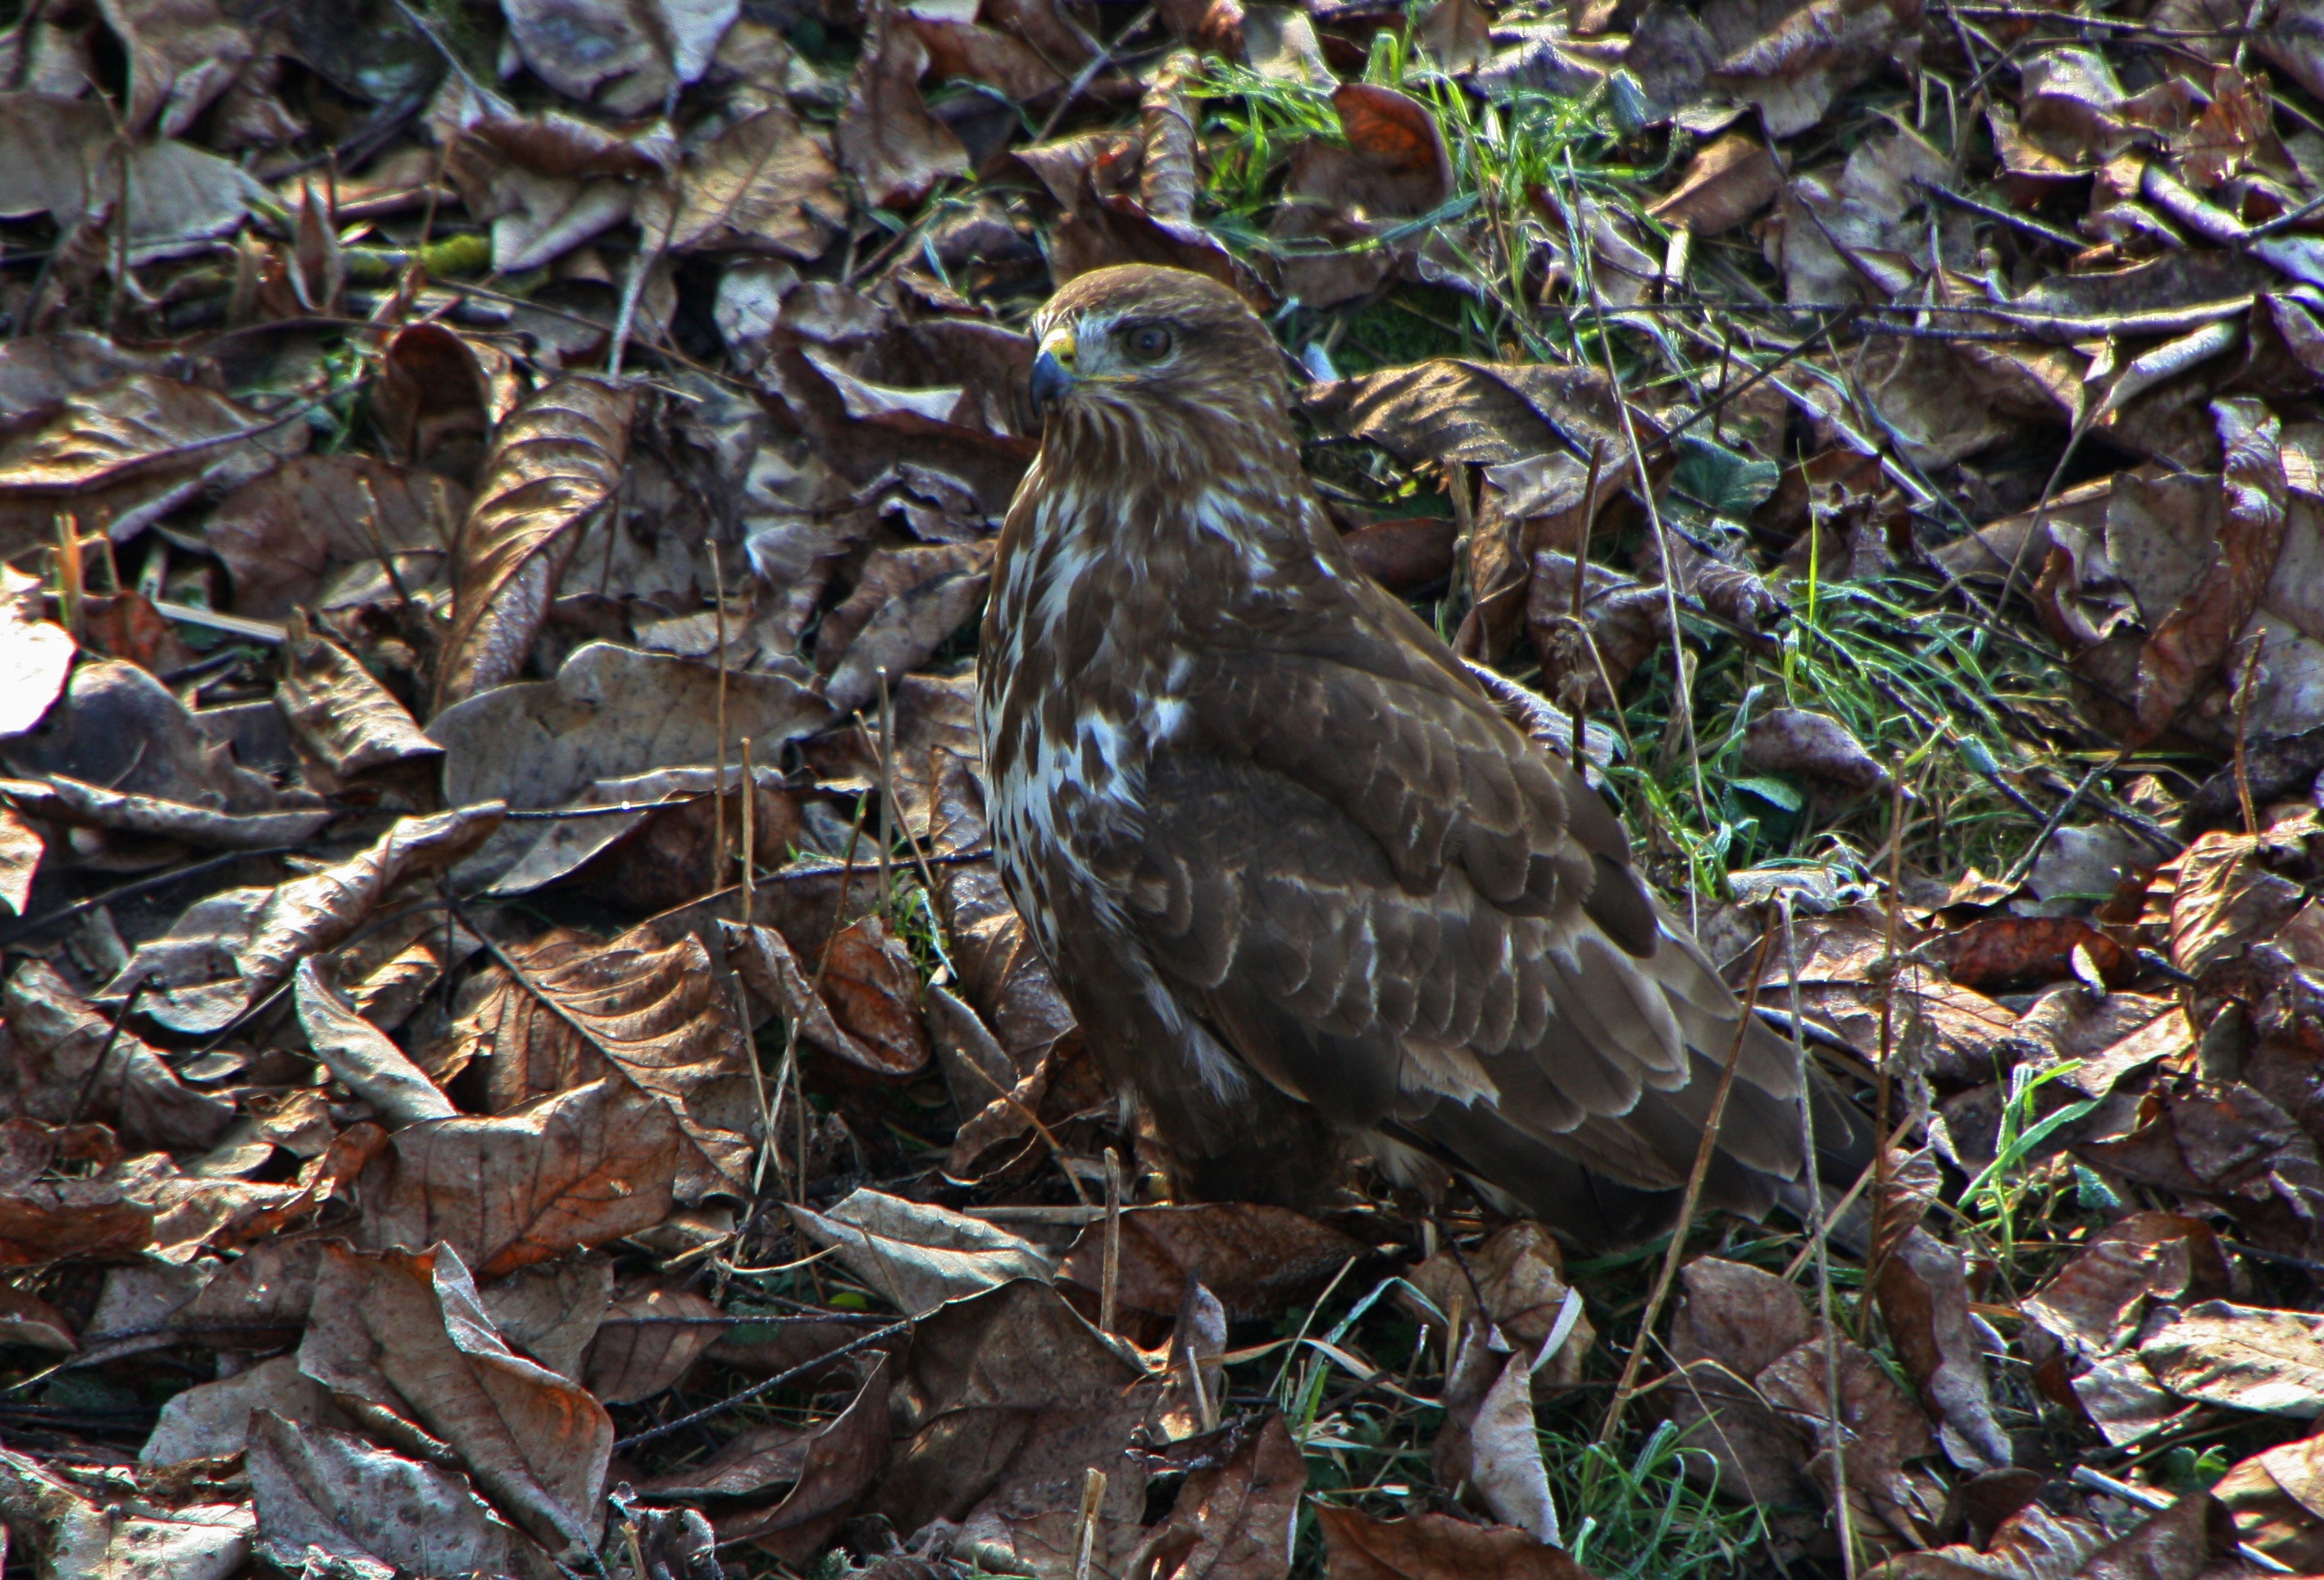
bird, vertebrate, wildlife, fauna, eagle, bird of prey, hawk, forest